Robert McDougall Art Gallery

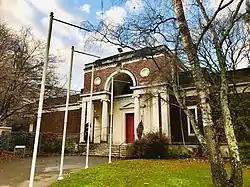
Robert McDougall Art Gallery (2018)

The Robert McDougall Art Gallery is a heritage building in Christchurch, New Zealand. It was designed by Edward Armstrong and it opened in 1932. It is a Category I heritage building listed with Heritage New Zealand and is located within the Christchurch Botanic Gardens.